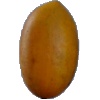
Label: Cucumber Ripe 2